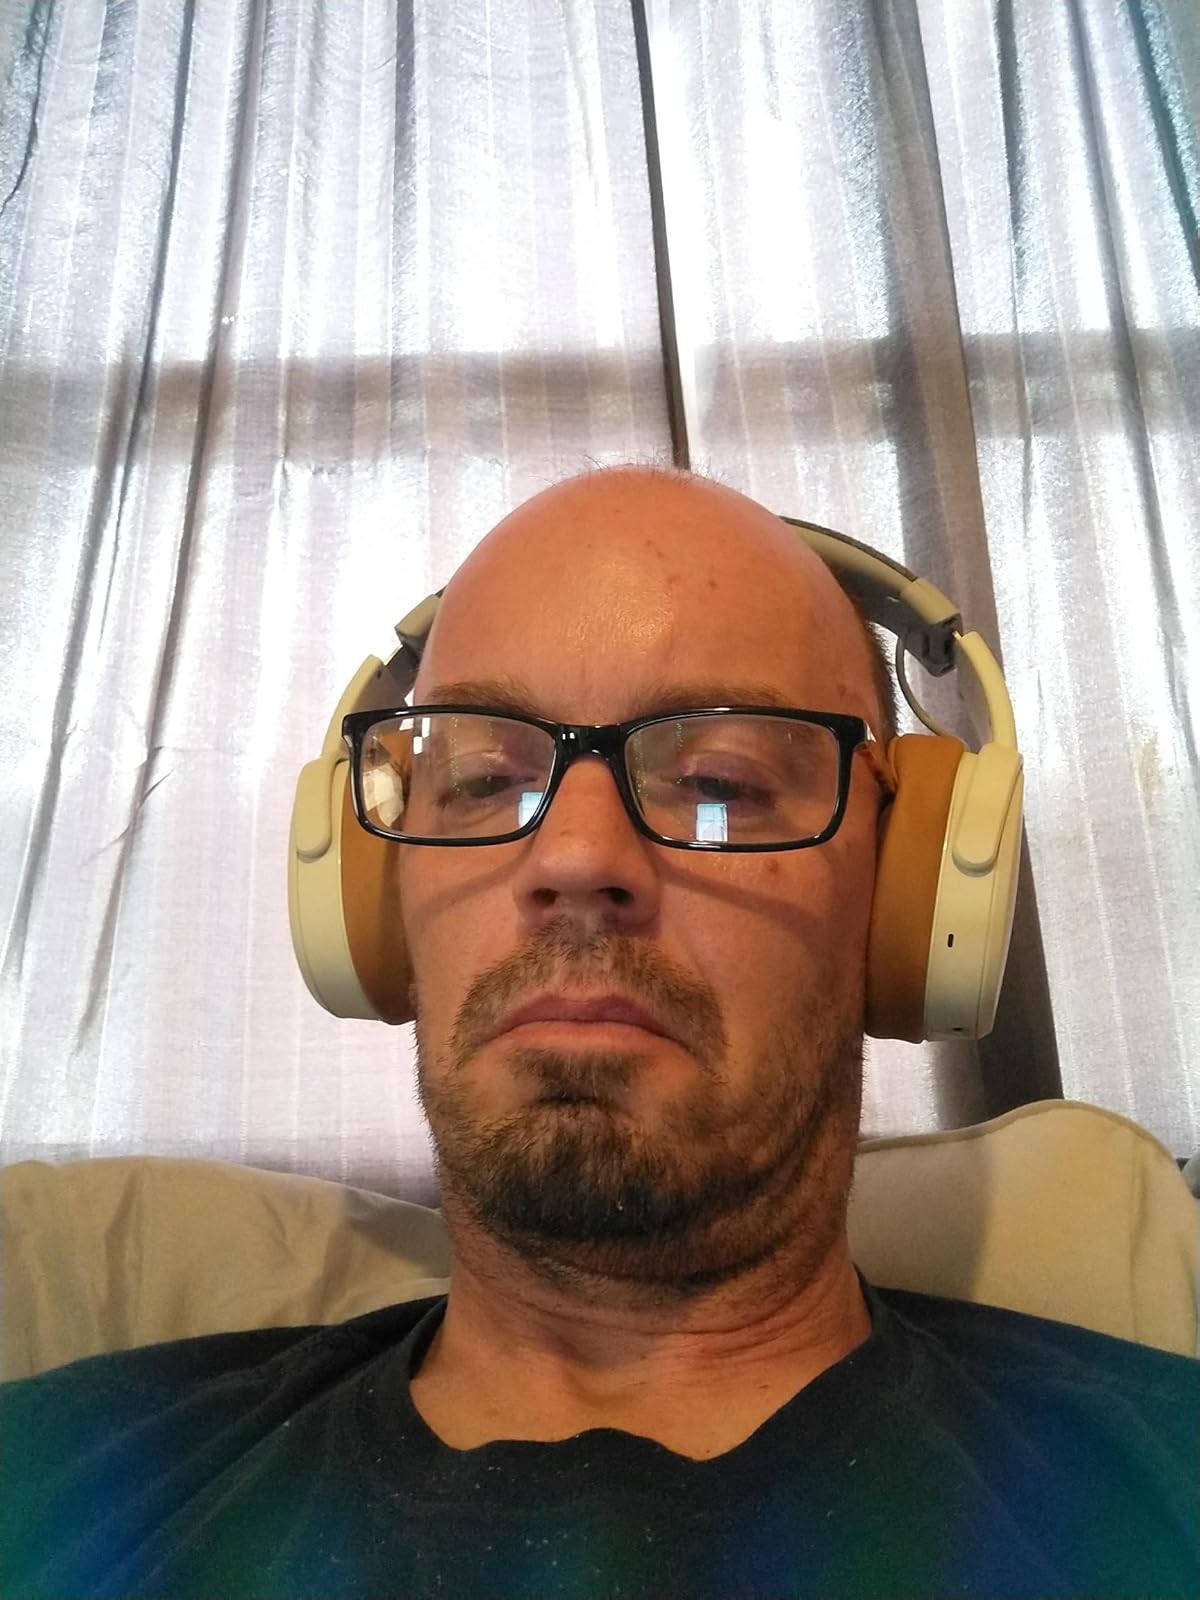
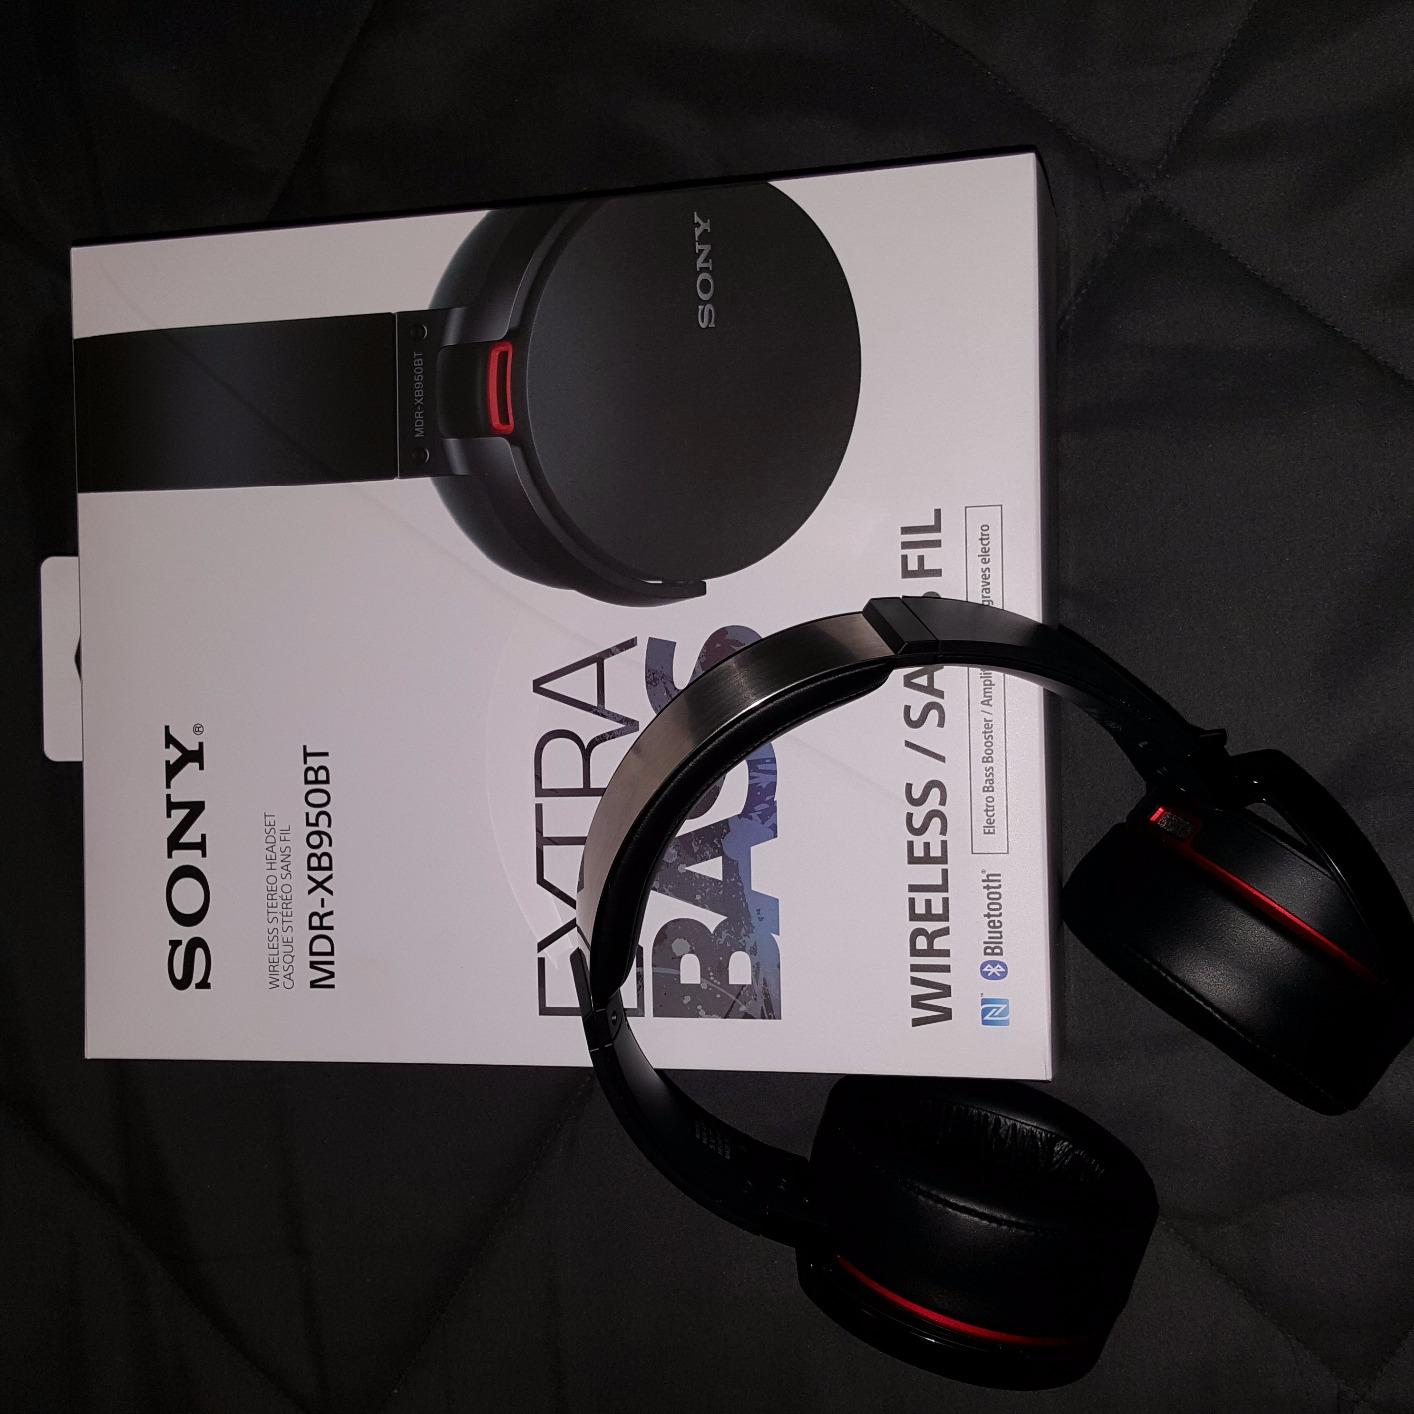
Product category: headphones
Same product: no